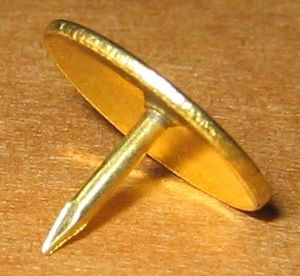
Tegnestift
En tegnestift.
En tegnestift er en kort nål med et rundt, fladt eller formet hoved, der anvendes til at fastgøre papir eller mindre objekter til typisk en opslagstavle af kork eller andet halv-blødt materiale eller på en tegneplade af træ.